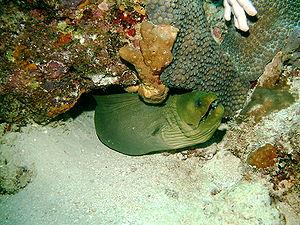
Les Gymnothorax sont un genre de murènes de la famille des Muraenidae.
Congre vert est une espèce de poissons de la famille des murènes.
Voici les listes des espèces de poissons de mer et d'eau douce signalées en Guyane. Certaines espèces classées en poissons de mer peuvent se retrouver dans les fleuves ou les marais, mais effectuent une partie de leur cycle en mer.